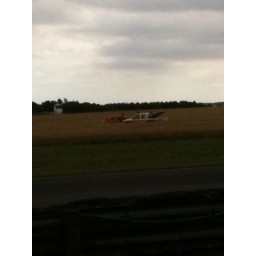
Impressive corn field roll by a Seat in the Maxx cup at Castle Combe. Driver out and looks ok.